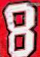
Number: 8